Frank Morley Fletcher

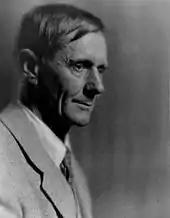
Frank Morley Fletcher.

Frank Morley Fletcher (1866–1949), often referred to as F. Morley Fletcher, was an English painter and printmaker known primarily for his role in introducing Japanese colored woodcut printing as an important genre in Western art.